Halakha

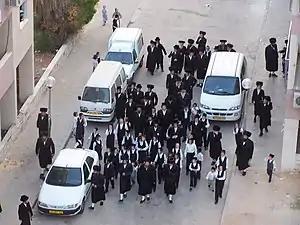
Hasidim walk to the synagogue, Rehovot, Israel.

Orthodox Jews believe that "halakha" is a religious system whose core represents the revealed will of God. Although Orthodox Judaism acknowledges that rabbis have made many decisions and decrees regarding Jewish Law where the written Torah itself is nonspecific, they did so only in accordance with regulations received by Moses on Mount Sinai (see ). These regulations were transmitted orally until shortly after the destruction of the Second Temple. They were then recorded in the Mishnah, and explained in the Talmud and commentaries throughout history up until the present day. Orthodox Judaism believes that subsequent interpretations have been derived with the utmost accuracy and care. The most widely accepted codes of Jewish law are known as Mishneh Torah and the "Shulchan Aruch".